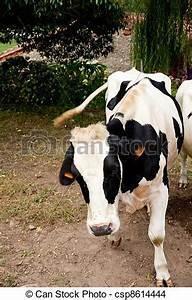
cow